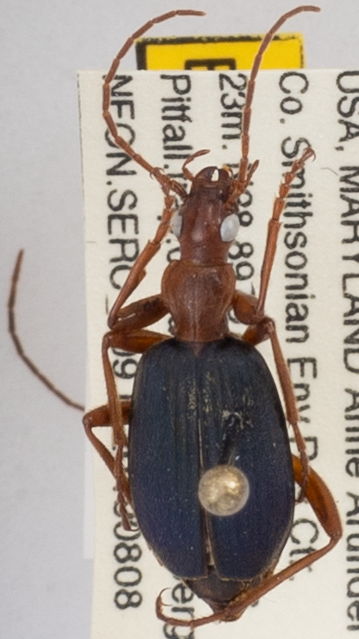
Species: Brachinus fumans
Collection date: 2019-08-08
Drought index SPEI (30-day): -0.46
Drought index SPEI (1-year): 1.28
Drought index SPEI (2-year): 1.69